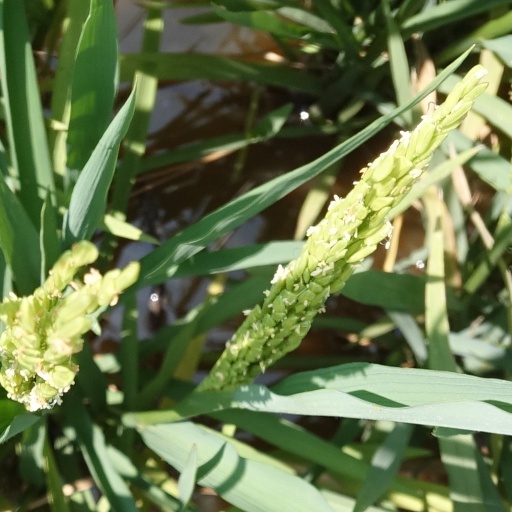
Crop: rice